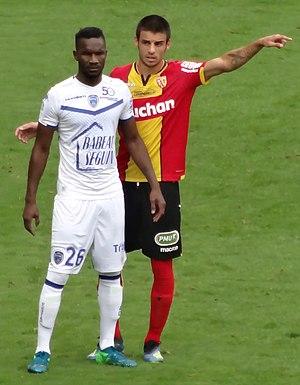
Adama Niane, né le 16 juin 1993 à Bamako au Mali, est un footballeur malien évoluant actuellement au poste d'attaquant auSporting de Charleroi.
L'Espérance Sportive Troyes Aube Champagne est un club professionnel de football français basé à Troyes, dans l'Aube.